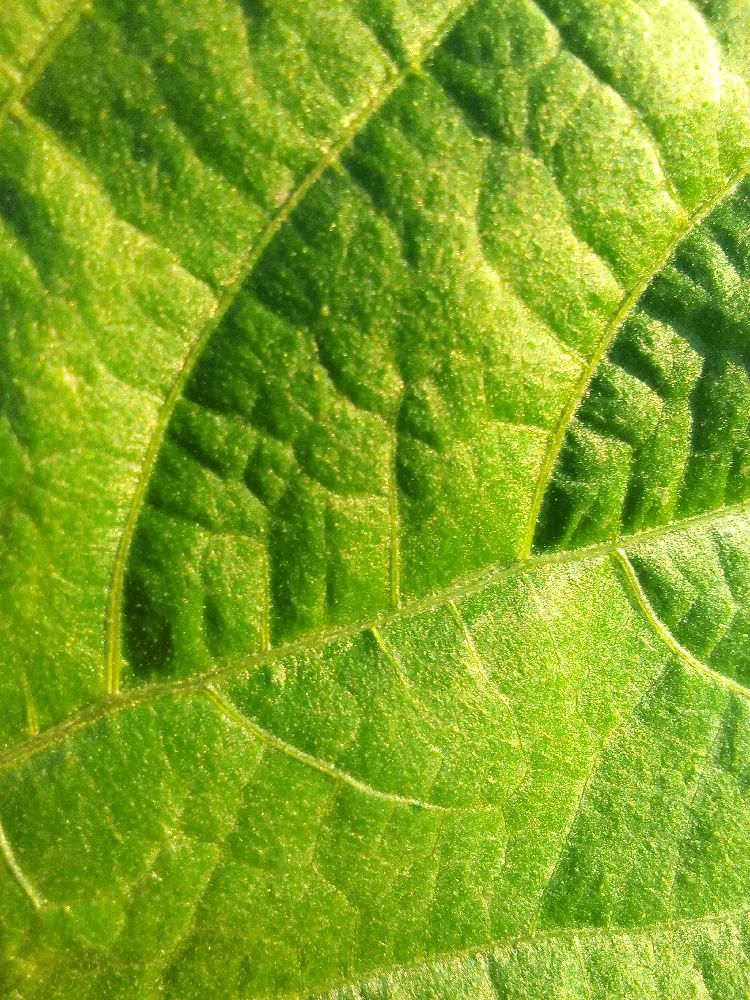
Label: healthy